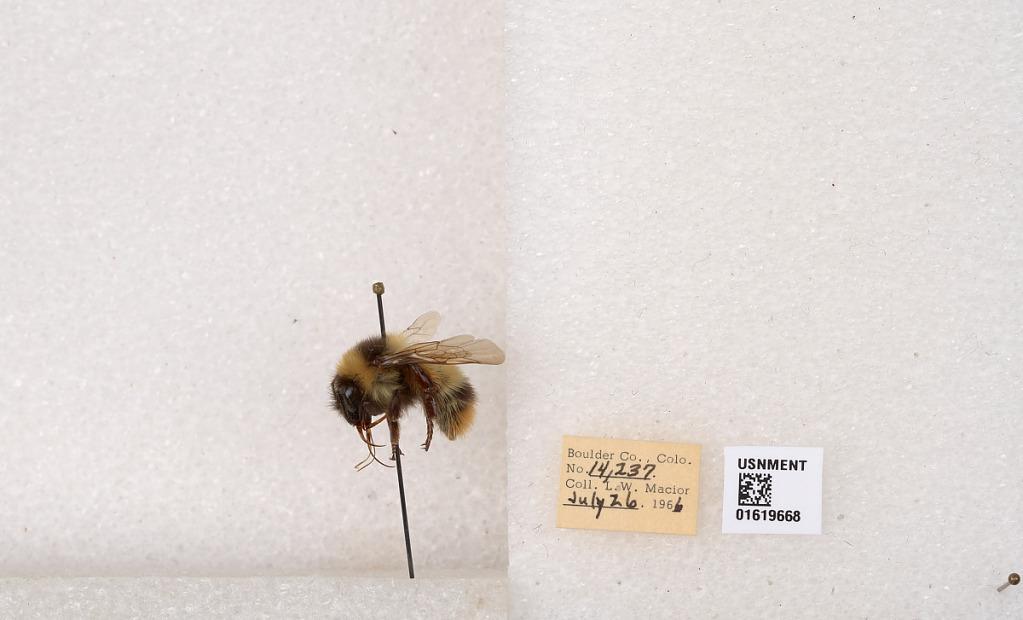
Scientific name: Bombus kirbyellus
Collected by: L. Macior
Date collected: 1966-7-26
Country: United States
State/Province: Colorado
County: Boulder
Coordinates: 40.0925, -105.358